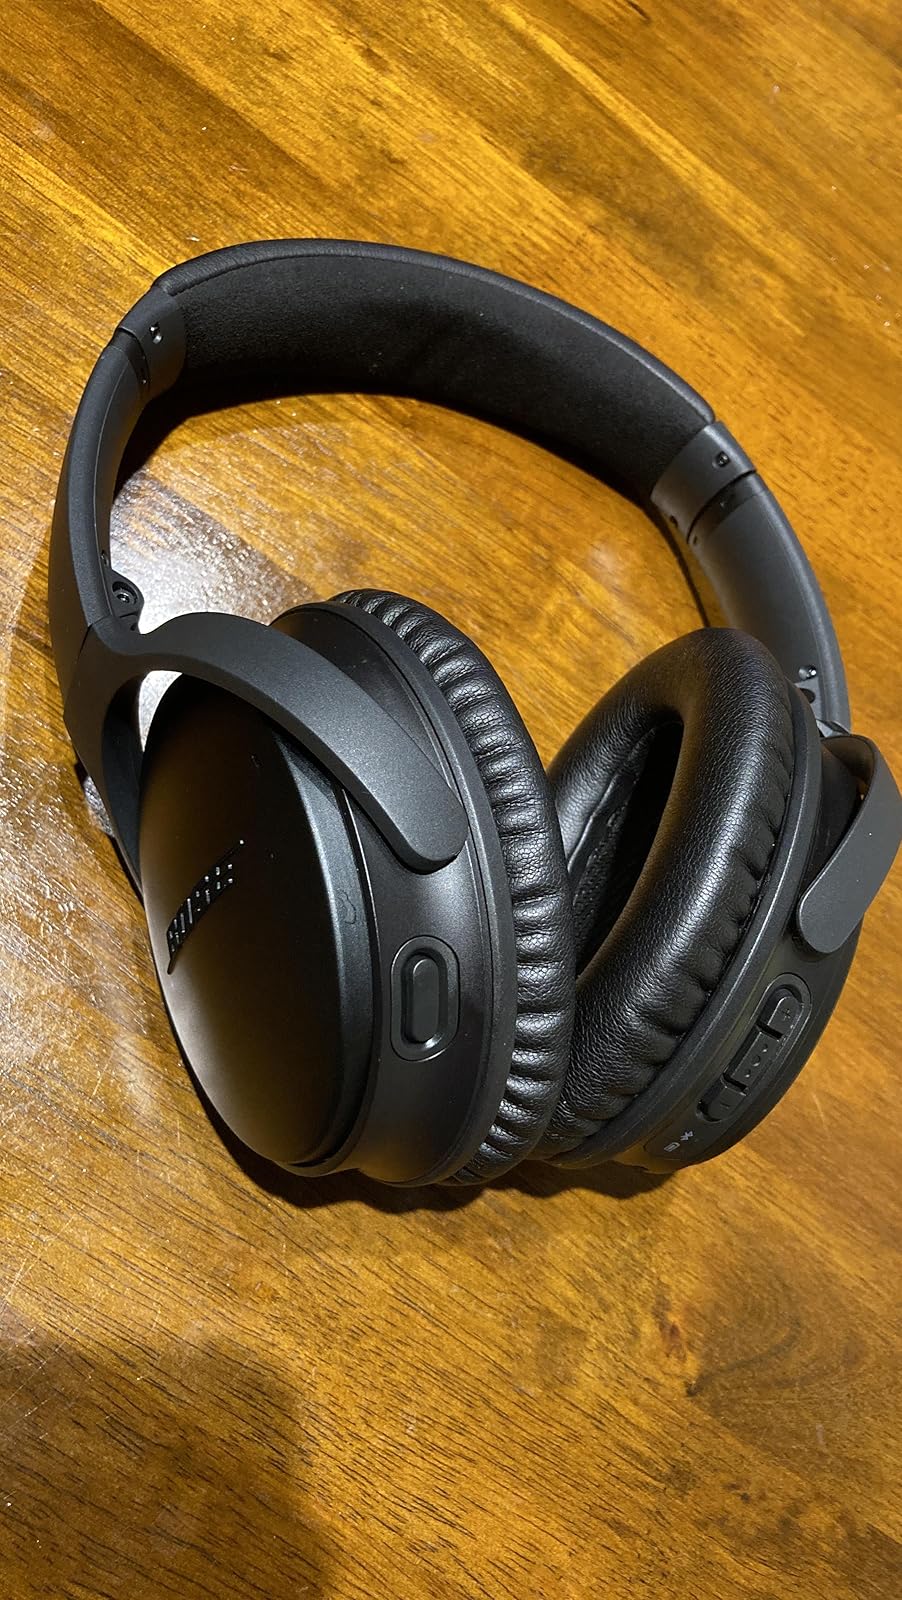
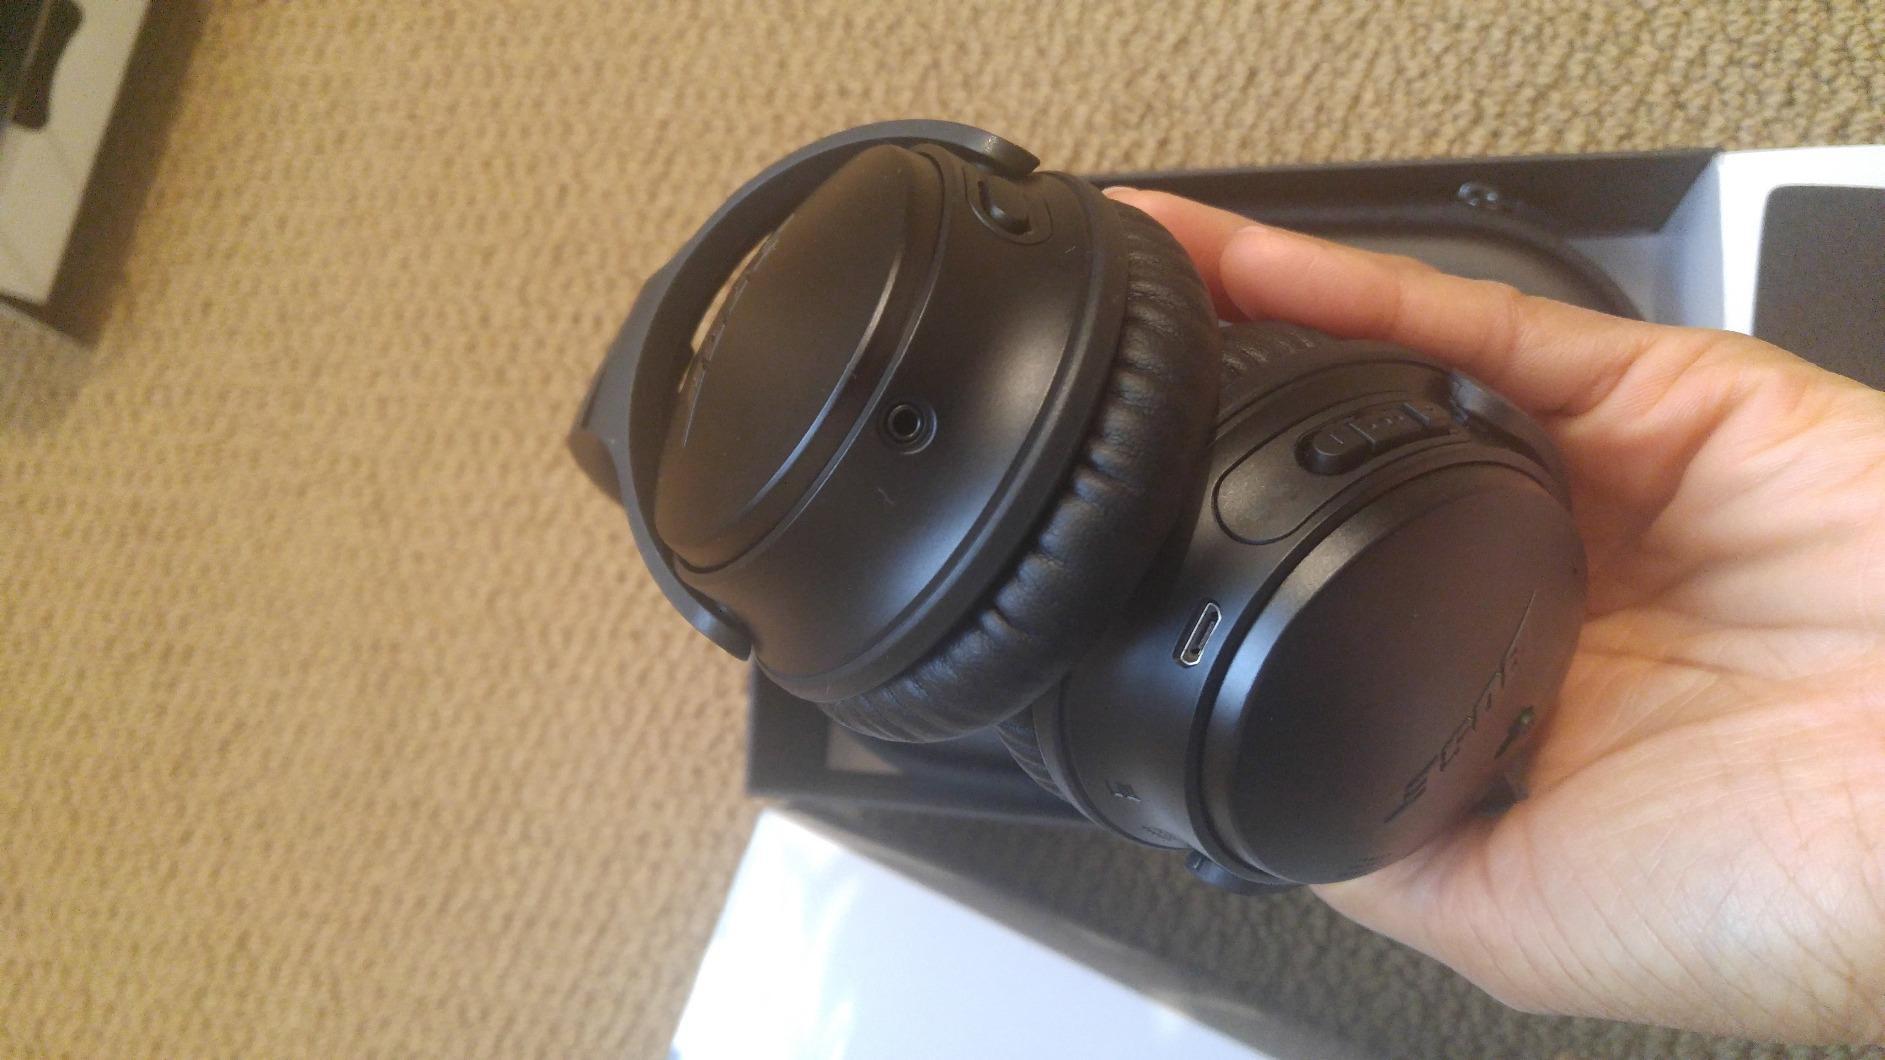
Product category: headphones
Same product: yes